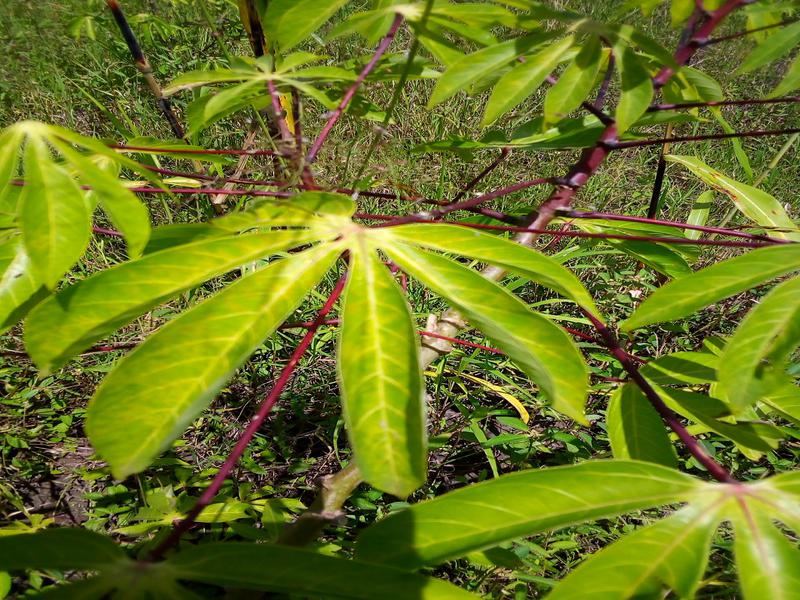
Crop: cassava
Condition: brown_streak_disease